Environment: real
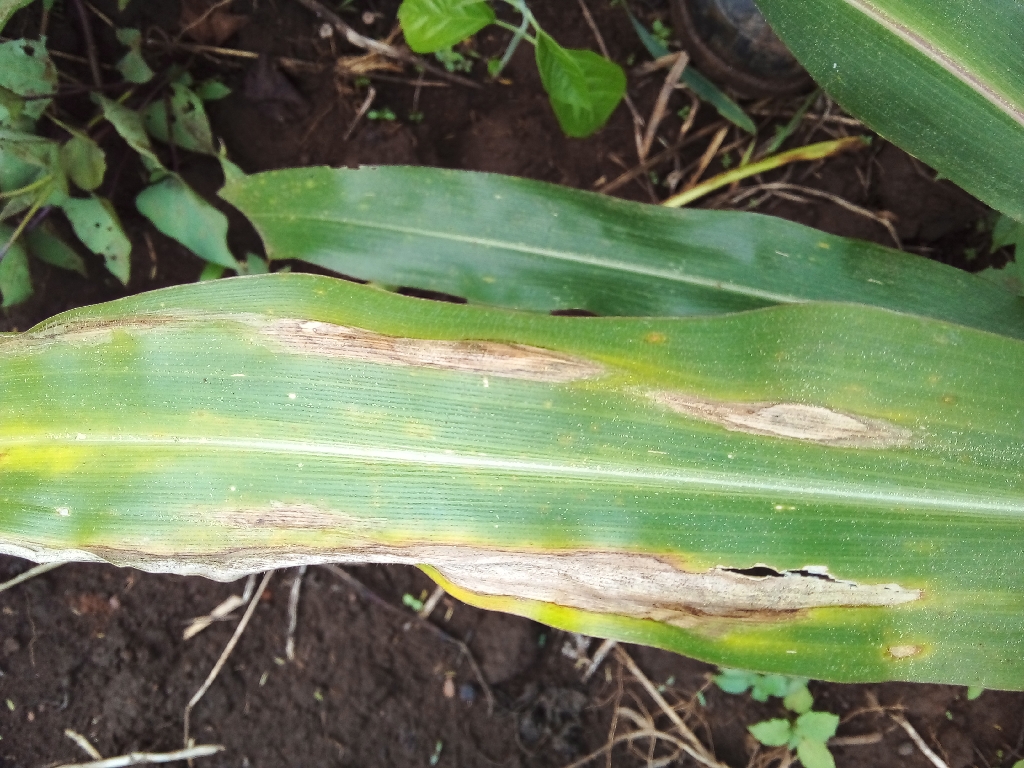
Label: northern_corn_leaf_blight